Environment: real
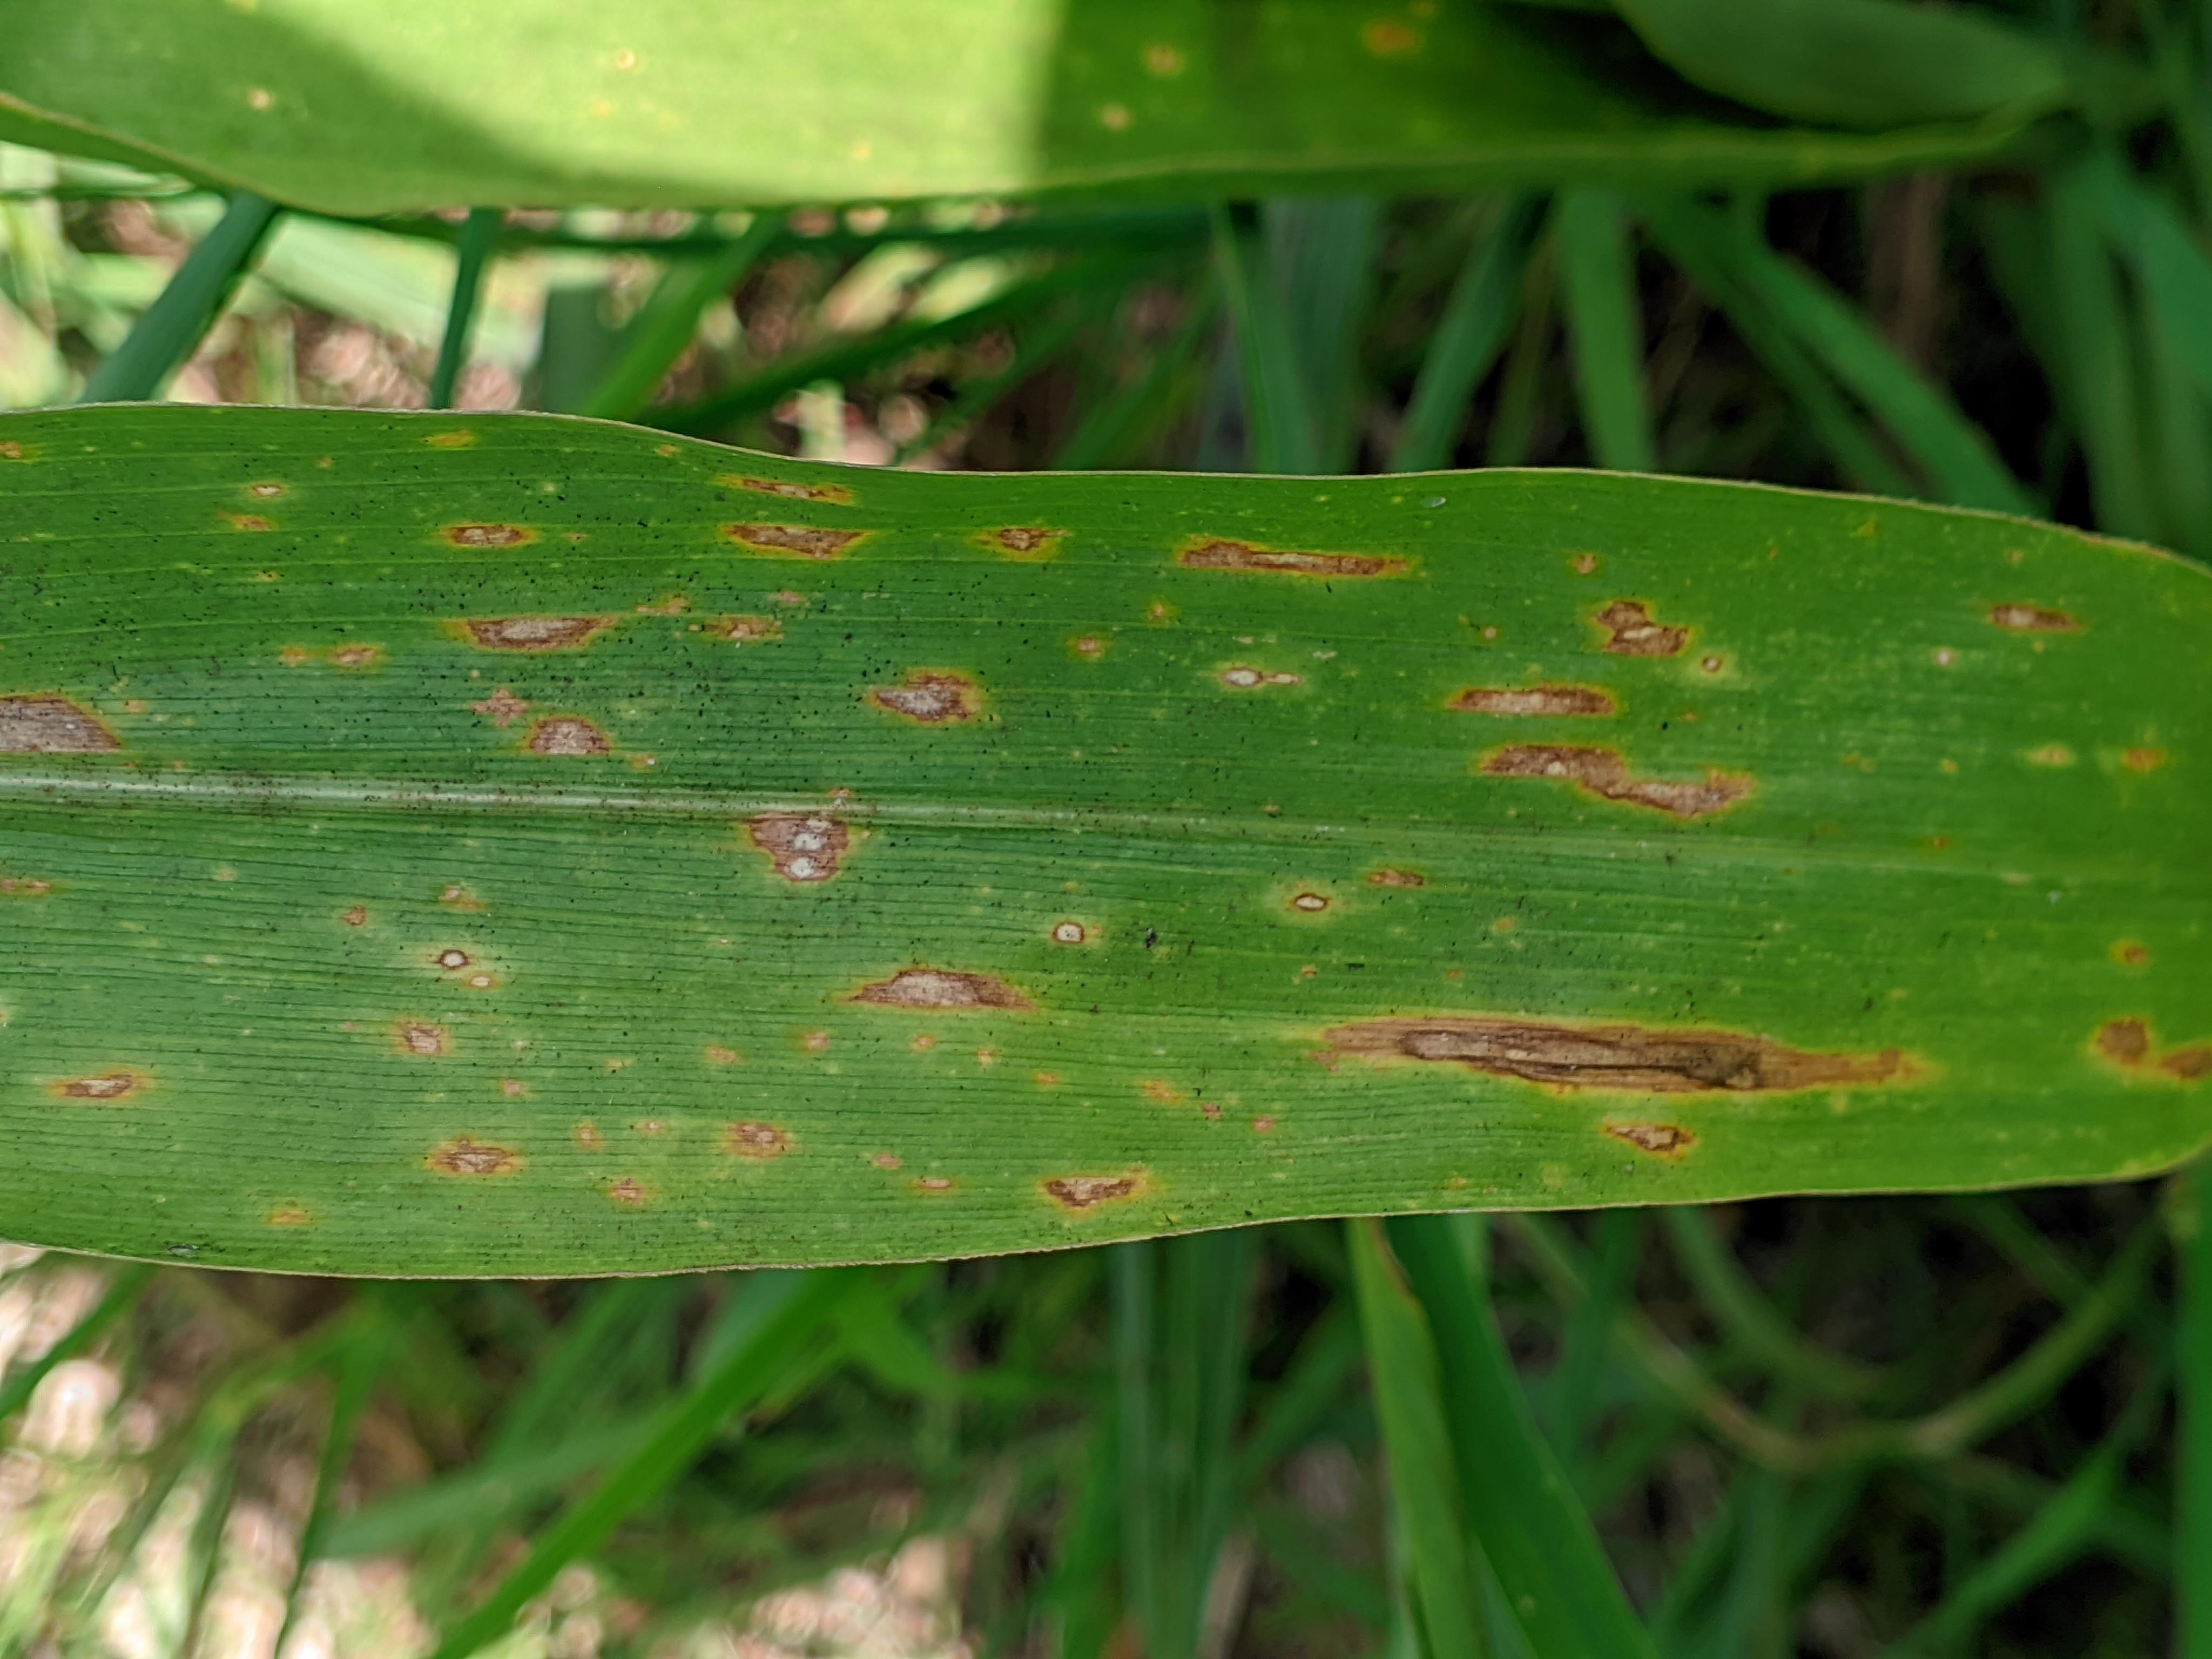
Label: gray_leaf_spot